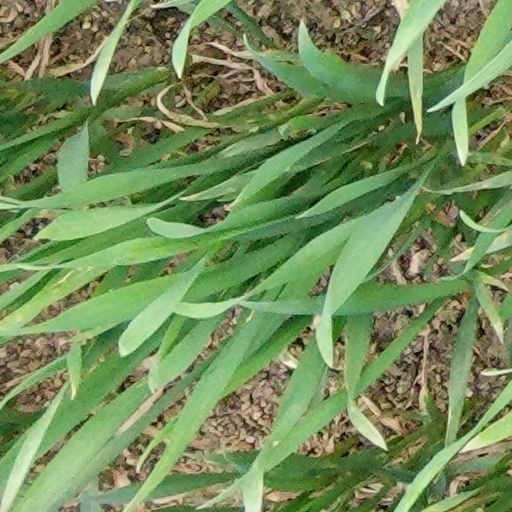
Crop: wheat